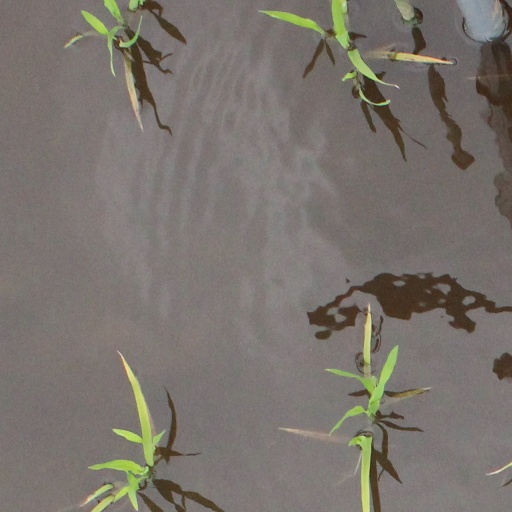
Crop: rice